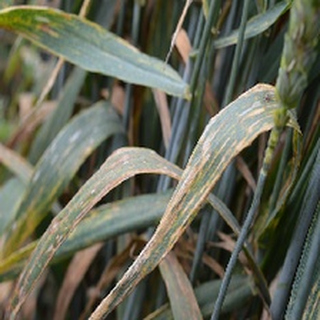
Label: wheat_yellow_rust